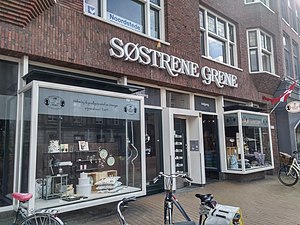
Søstrene Grene / Butikker
En Søstrene Grene-butik i Groningen.
"Søstrene Grene er en dansk butikskæde, der blev grundlagt i Aarhus i 1973 af Inger Grene og hendes ægtemand Knud Cresten Vaupell Olsen. Ingers søster Ruth Grene var involveret i butikken i starten. Virksomheden har stadig hovedsæde i Aarhus, skønt dette blev flyttet til en ny lokation i Pakhusene på Aarhus Ø i april 2017. Skønt der i virksomhedens logo står ""Søstrene Grenes handelskompagnie"", hedder kæden blot Søstrene Grene.